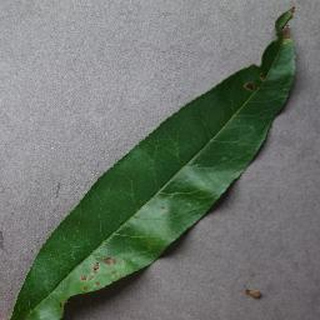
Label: peach_bacterial_spot